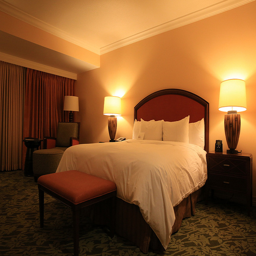
Two lamps set the mood in this bedroom.
A big bed between two tables and lamps.
A bedroom with bright lamps and a large bed
A bed that has a cover and pillows.
A bedroom with a green patterned carpet and a bed with a white comforter and pillows.